Consumer value

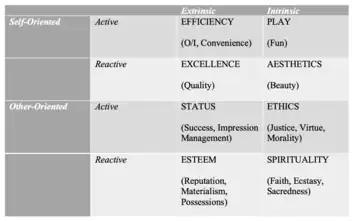

Efficiency is the result of an individual actively using a product or consuming an experience to accomplish some kind of purpose. Efficiency is often measured as “a ratio of outputs to inputs.” An example of this is the efficiency of a car, where an appropriate ratio is the distance the car can travel against the amount of fuel it uses. Efficiency can also be measured as convenience, such as how much use can be derived from a product or service versus the time or energy used to source them.